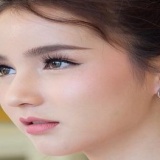
hoa hậu Rinrada Thurapan